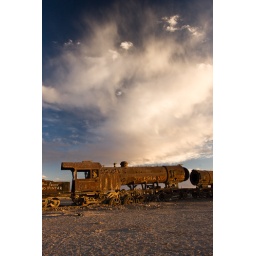
Impressive clouds rise above the Uyuni train graveyard. Category: Landscape